2016 FIBA 3x3 World Championships

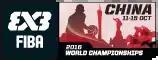

The 2016 FIBA 3x3 World Championships, hosted by China, was an international 3x3 basketball event that featured separate competitions for men's and women's national teams. The tournament was run between 11 and 15 October 2016, in Guangzhou outside the Tianhe Sport Complex. It was co-organized by the FIBA.